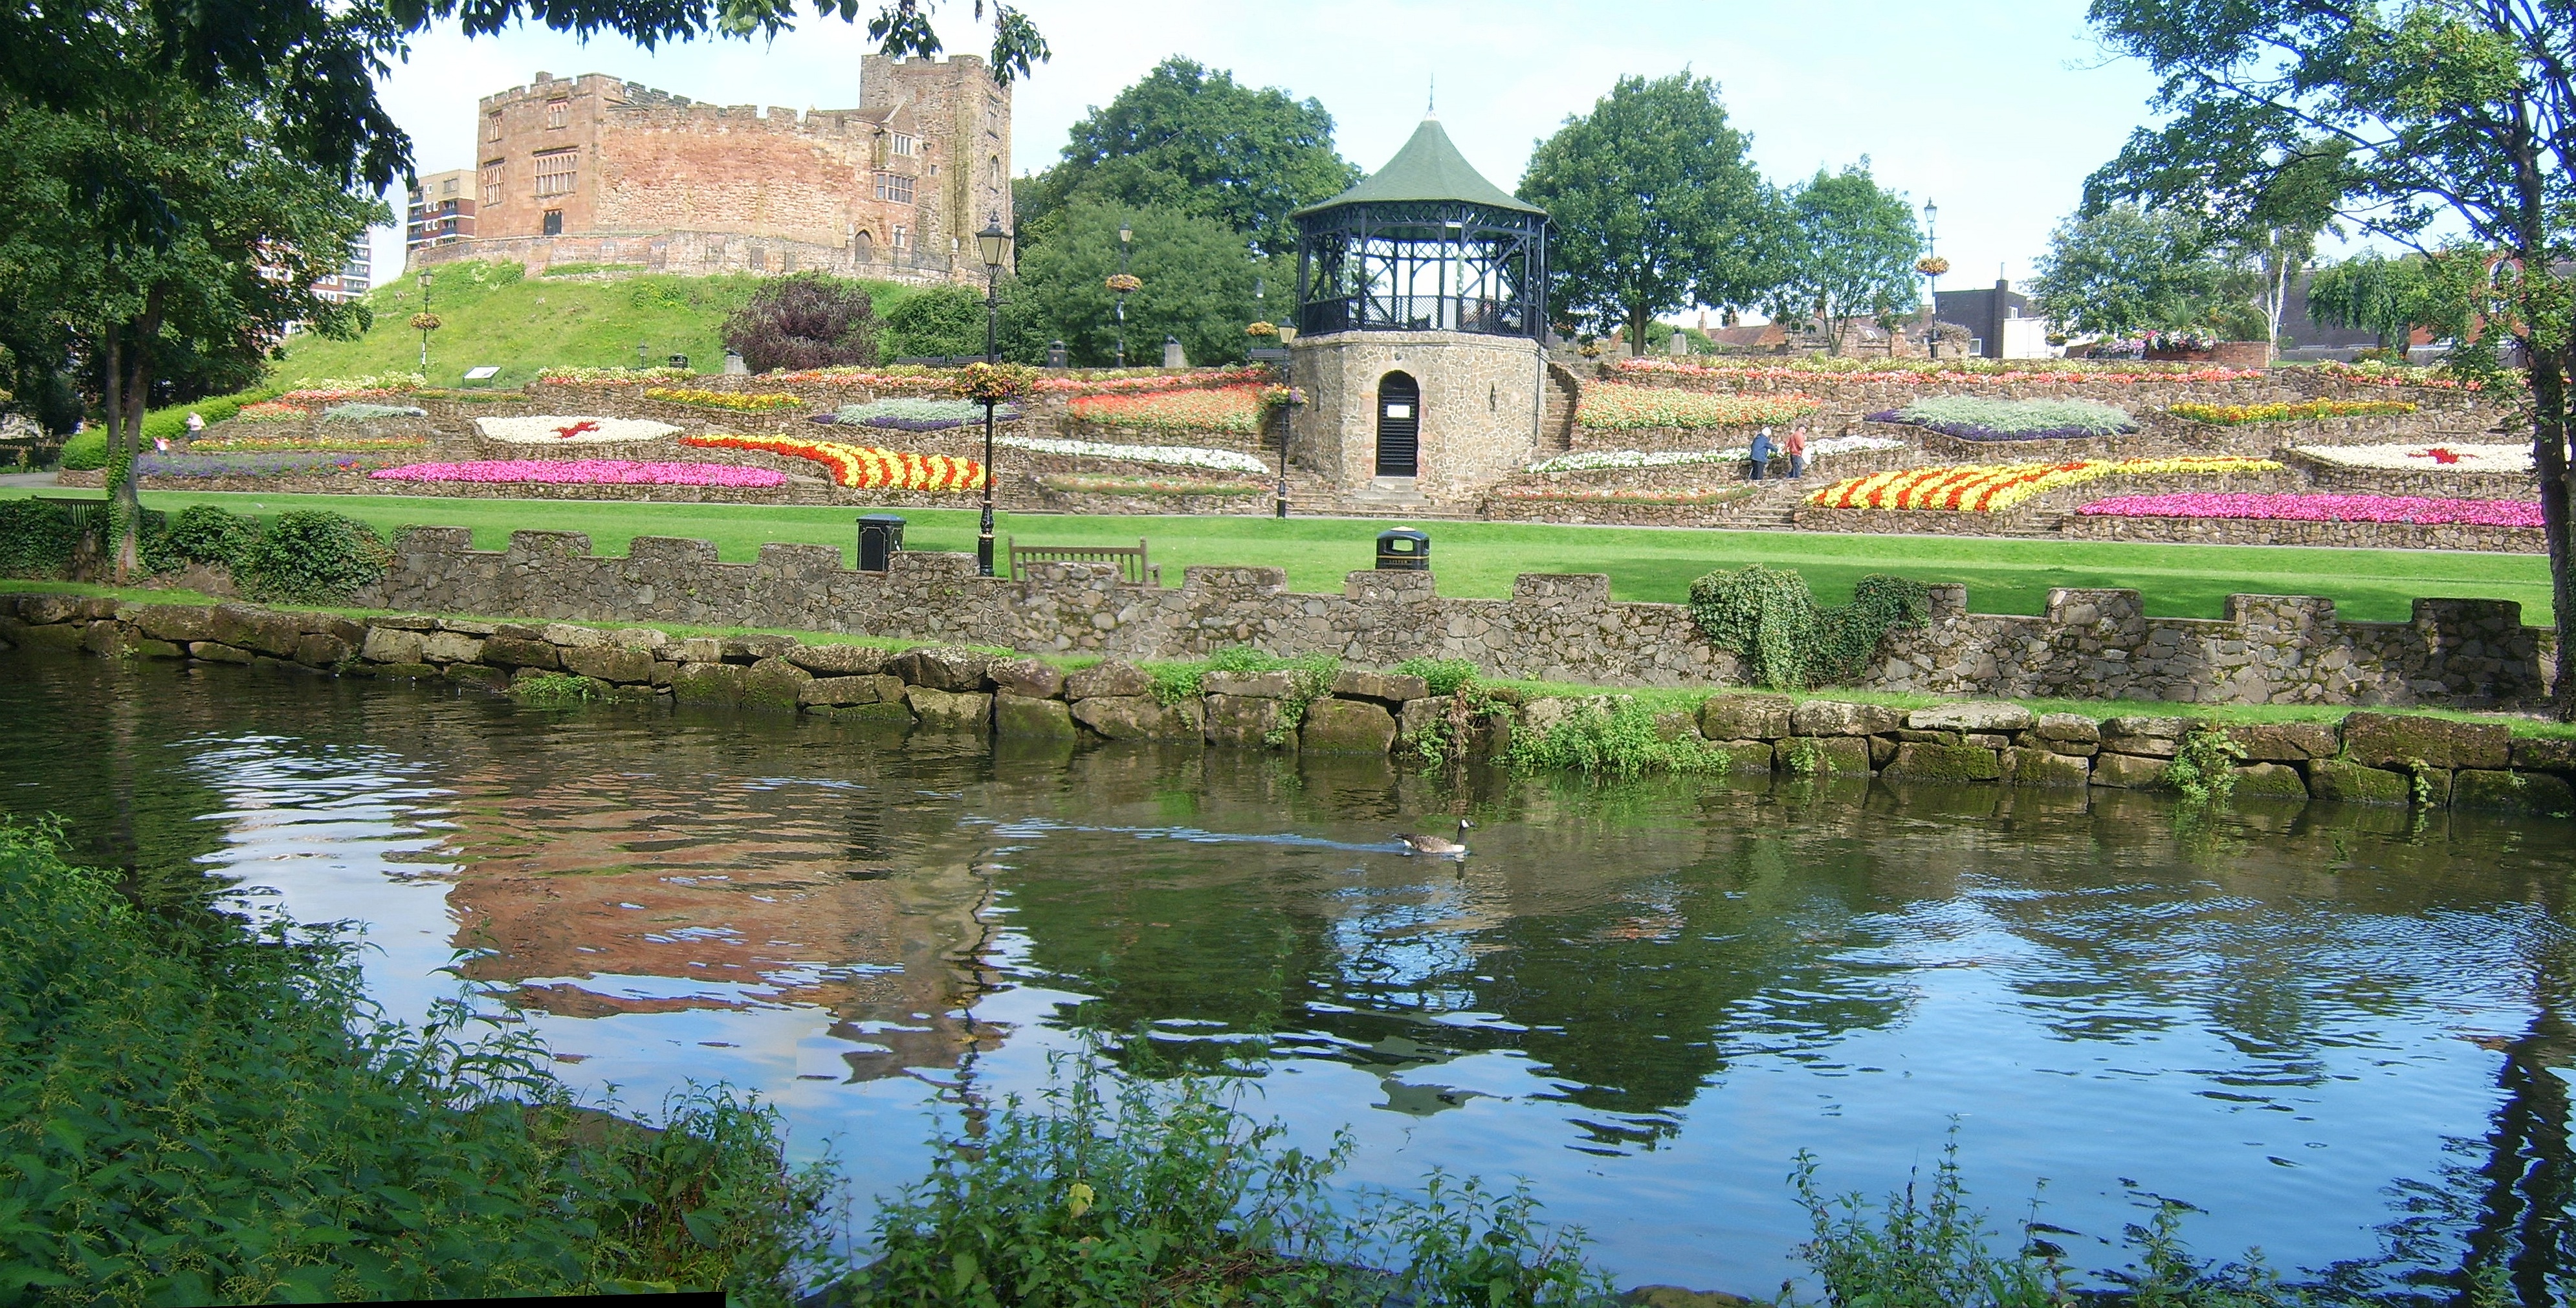
castle, garden, flowers, reflection, water, pond, waterway, natural landscape, bank, river, tree, estate, rural area, watercourse, building, reflecting pool, architecture, lake, canal, tourism, plant, reservoir, lacustrine plain, historic site, leisure, chateau, moat, fish pond, house, villa